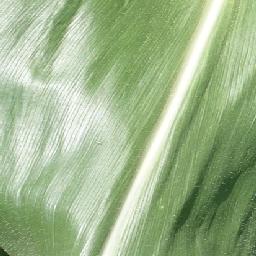
Label: Corn_(Maize)___Healthy